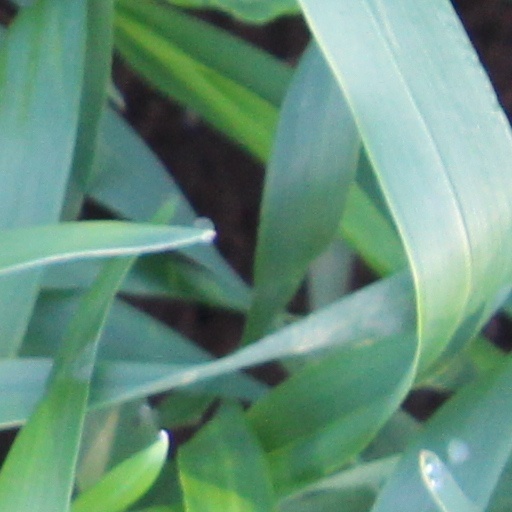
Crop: wheat